Charles Mulli

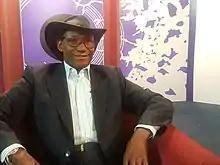
Charles Mully in 2018

Charles Mutua Mully (born January 7, 1949) is the founder and chief executive officer of Mully Children's Family (MCF), a Christian, non-governmental organization based in Kenya that works with disadvantaged populations. Mully is the subject of the documentary film "Mully", directed by Scott Haze, which was released in October 2017.